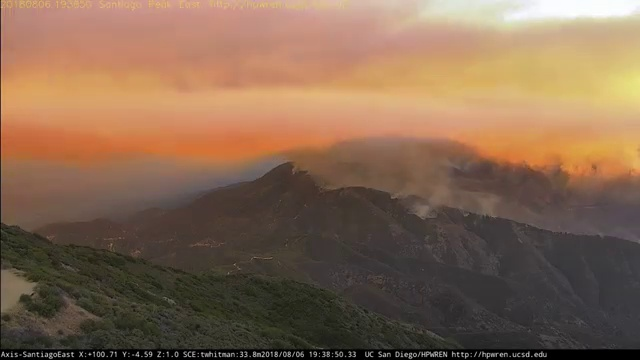
Fire: no
Smoke: yes